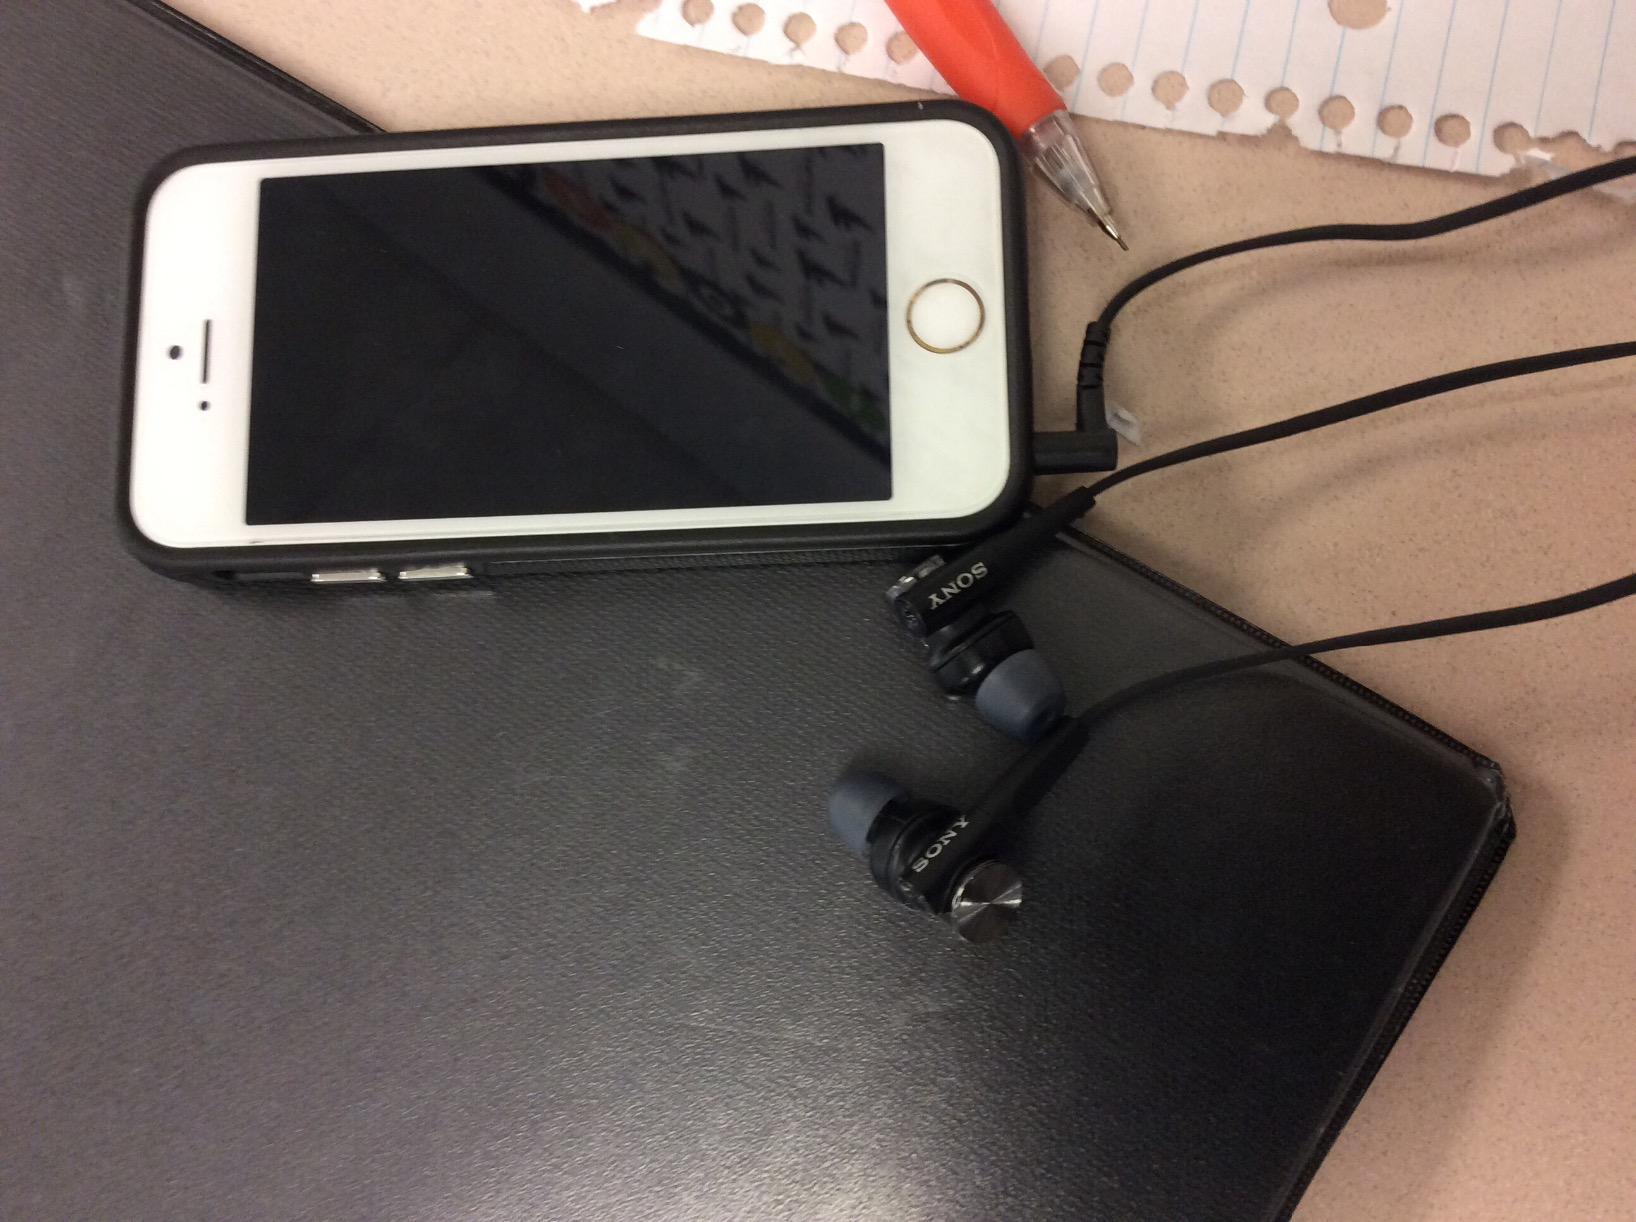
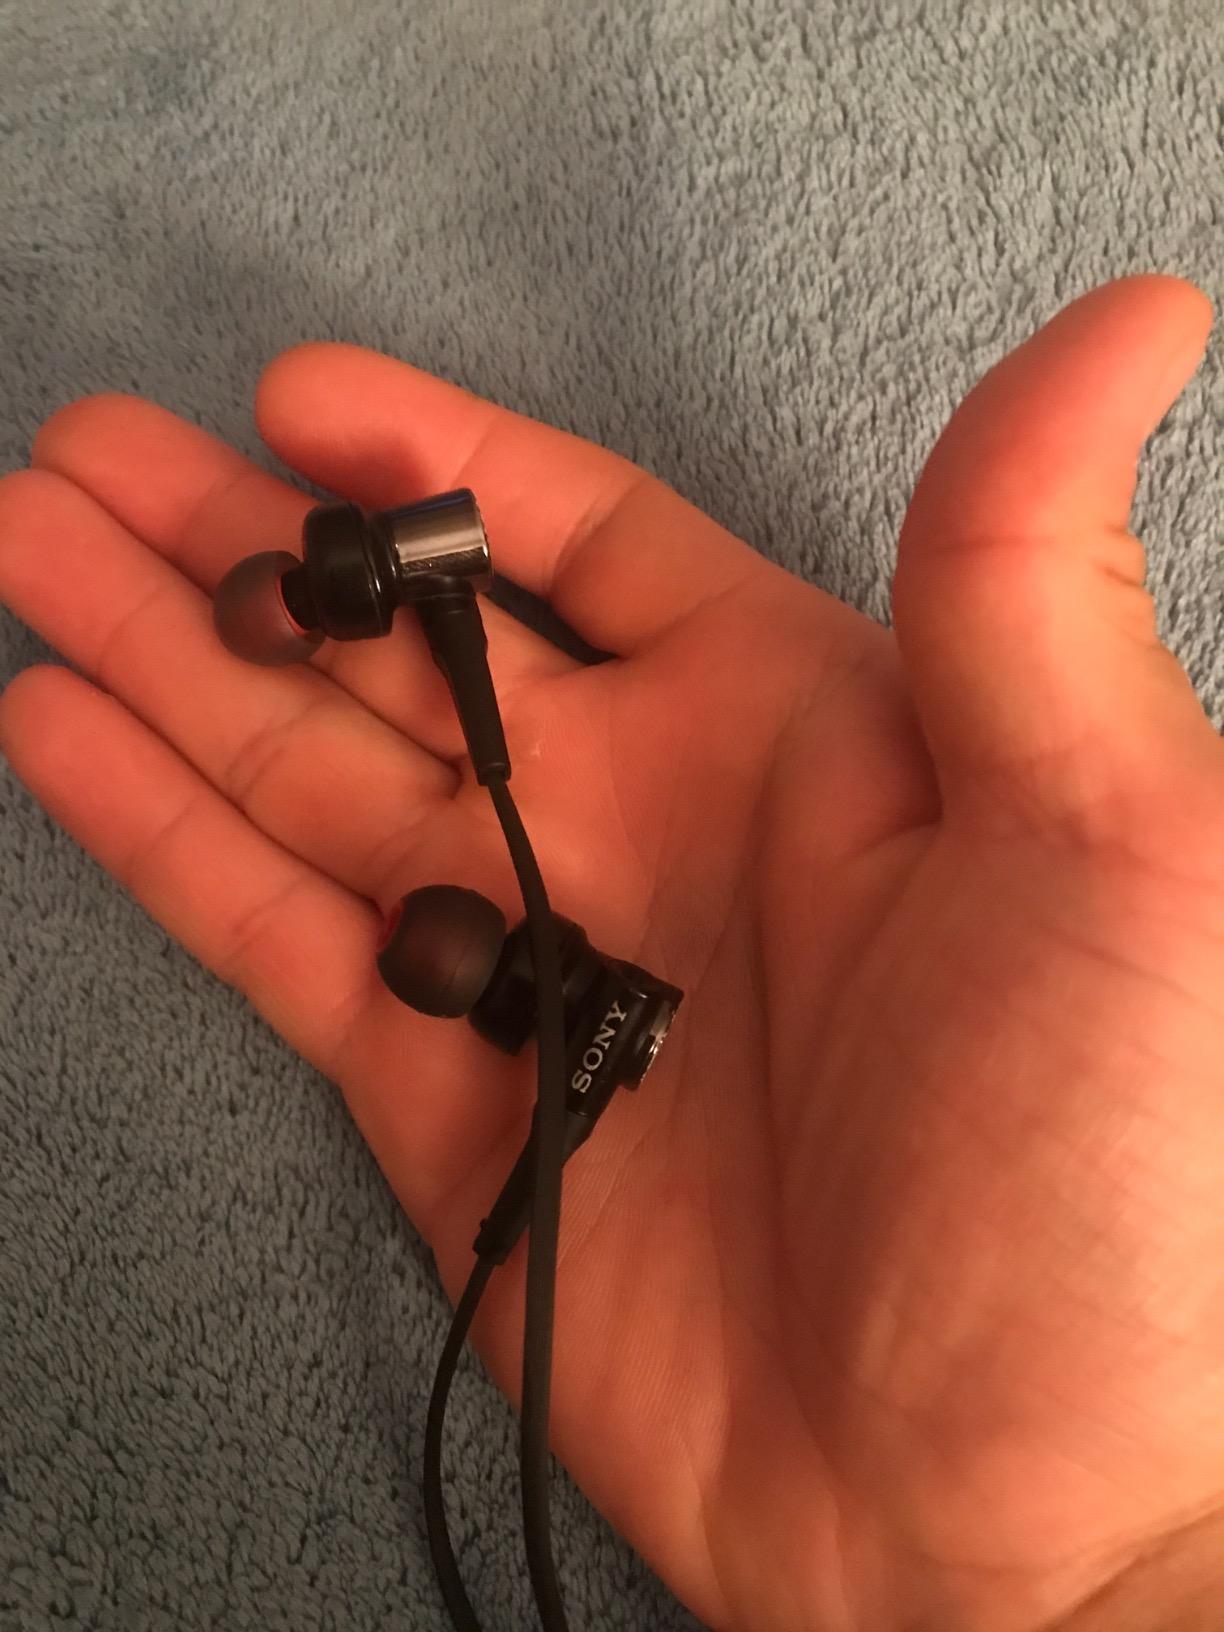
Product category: headphones
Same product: yes